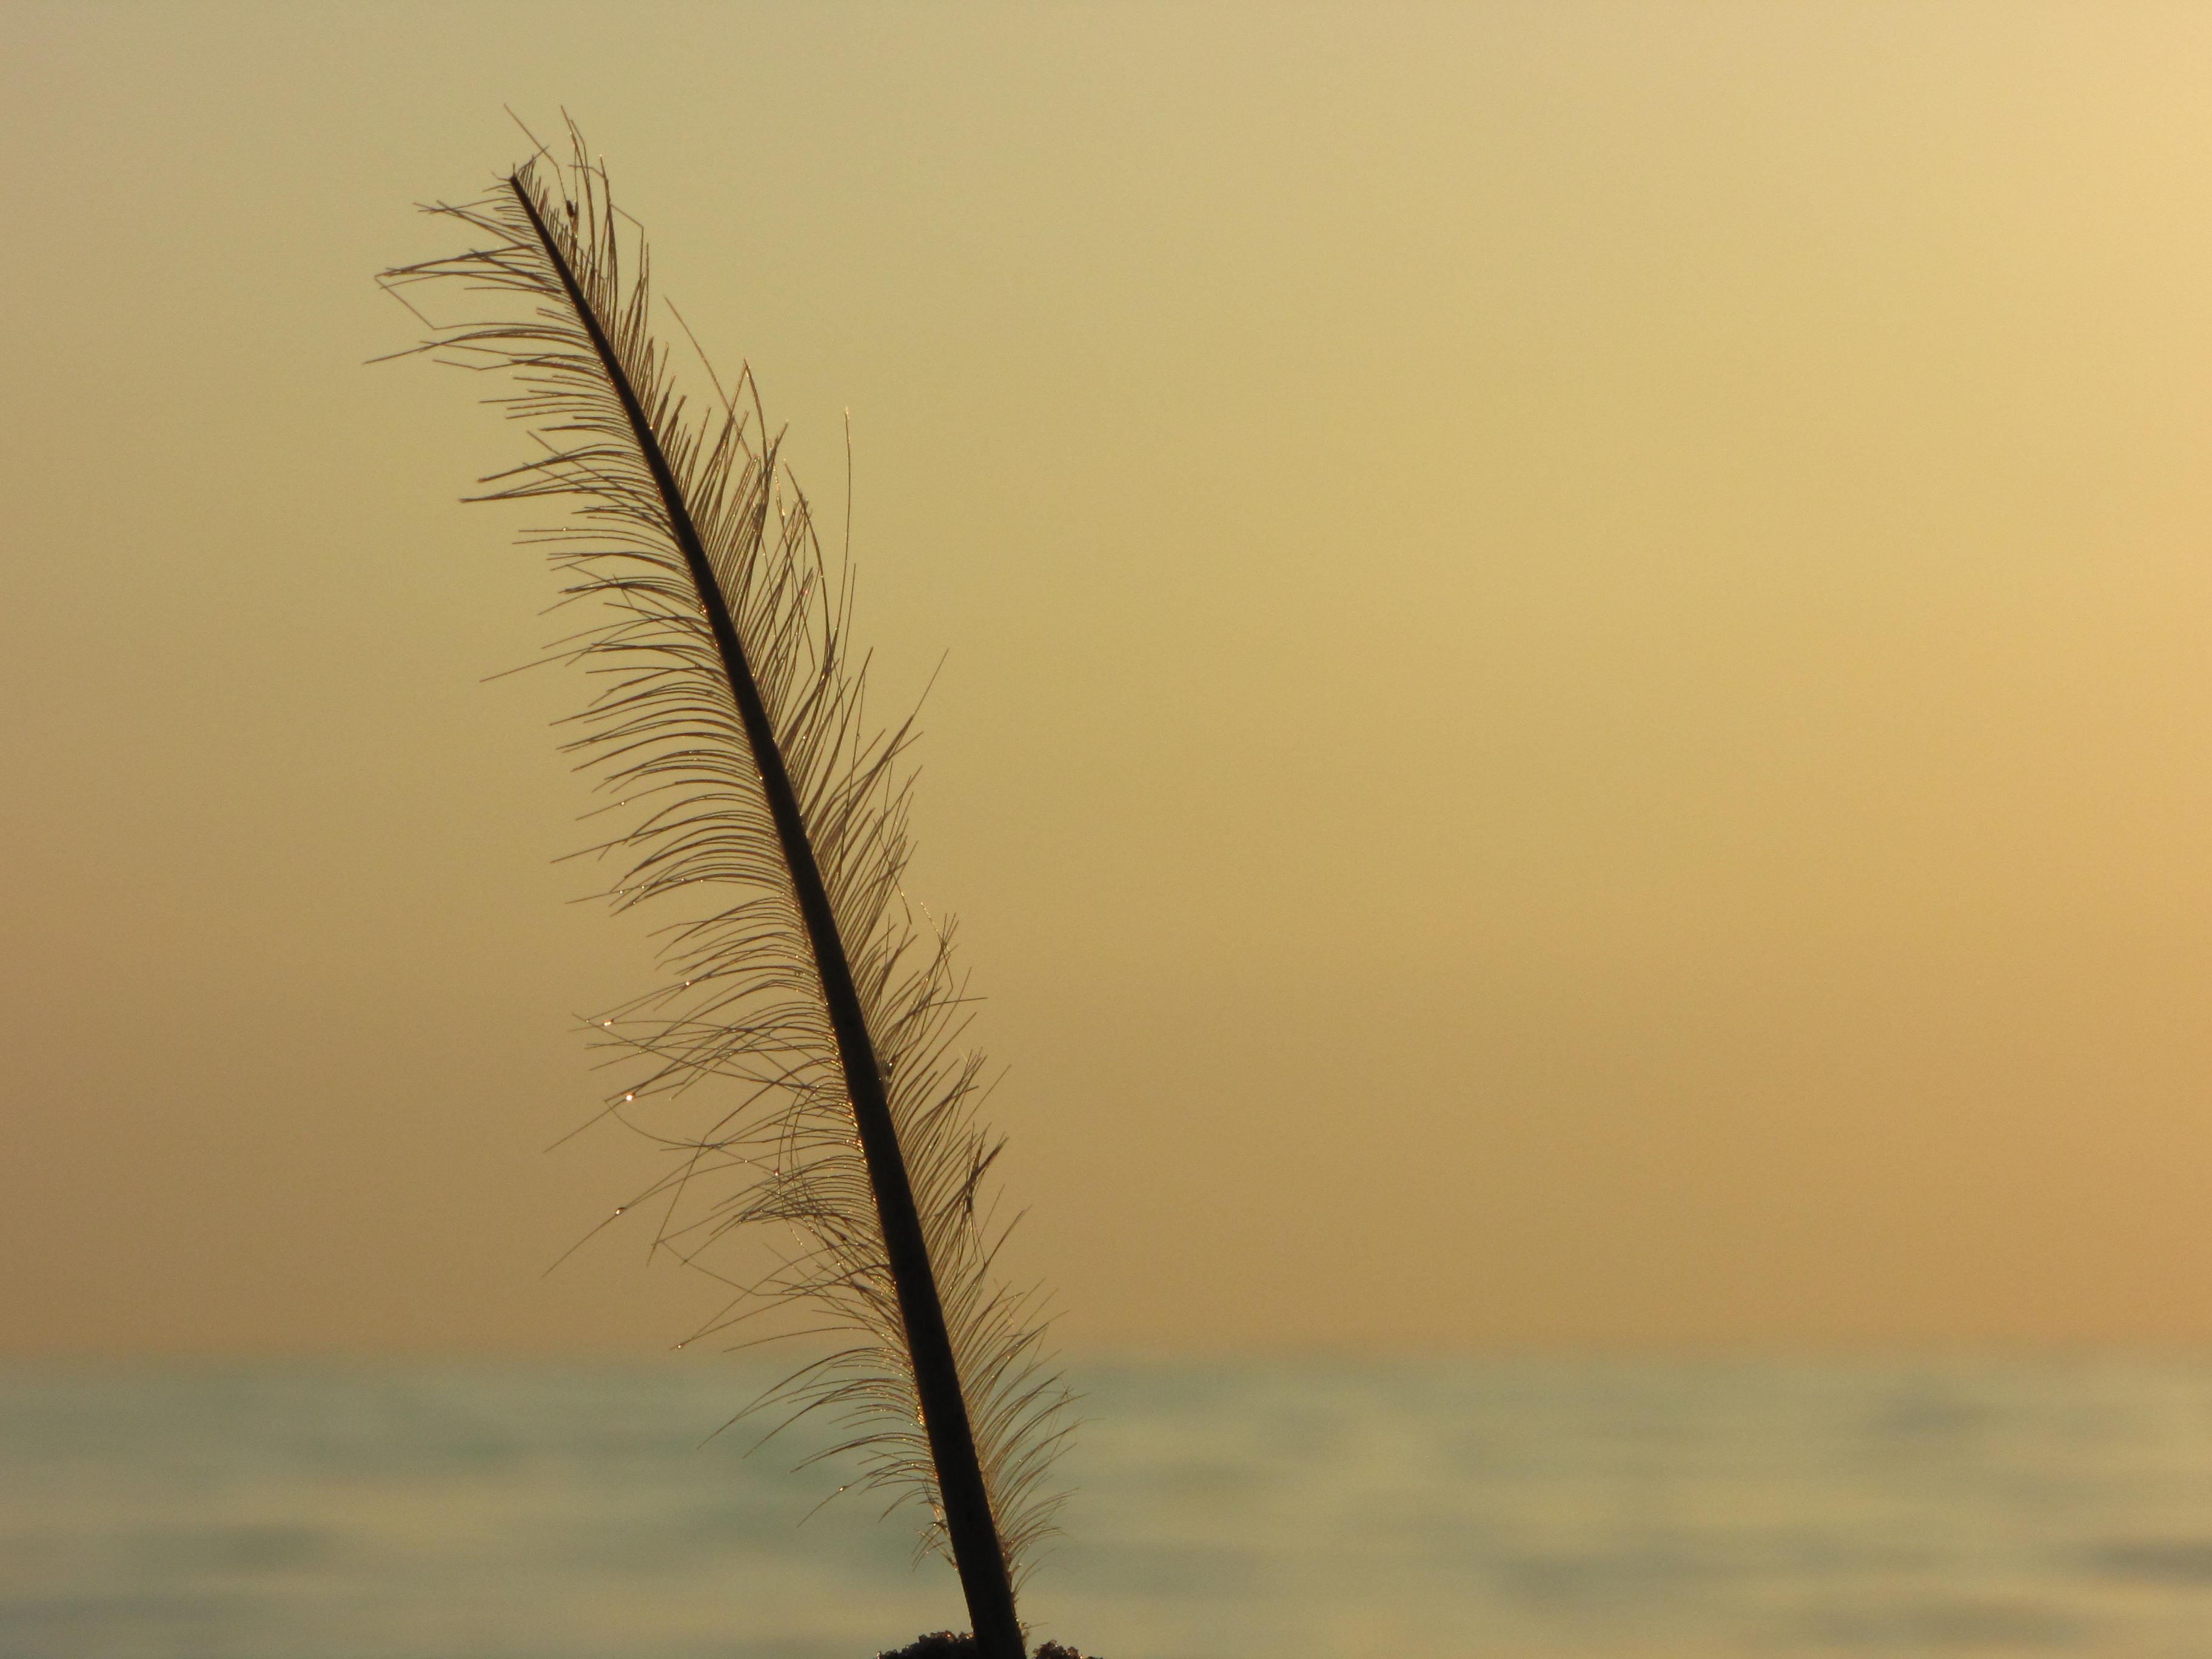
beach, sea, tree, water, horizon, branch, light, cloud, sky, fog, sunrise, sunset, mist, prairie, sunlight, morning, wind, dawn, dusk, evening, spring, haze, close, lighting, baltic sea, light and shadow, bird feather, atmospheric phenomenon, grass family, arecales